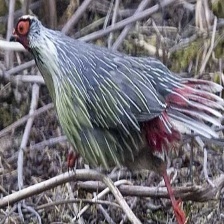
Species: BLOOD PHEASANT
Scientific name: ITHAGINIS CRUENTUS